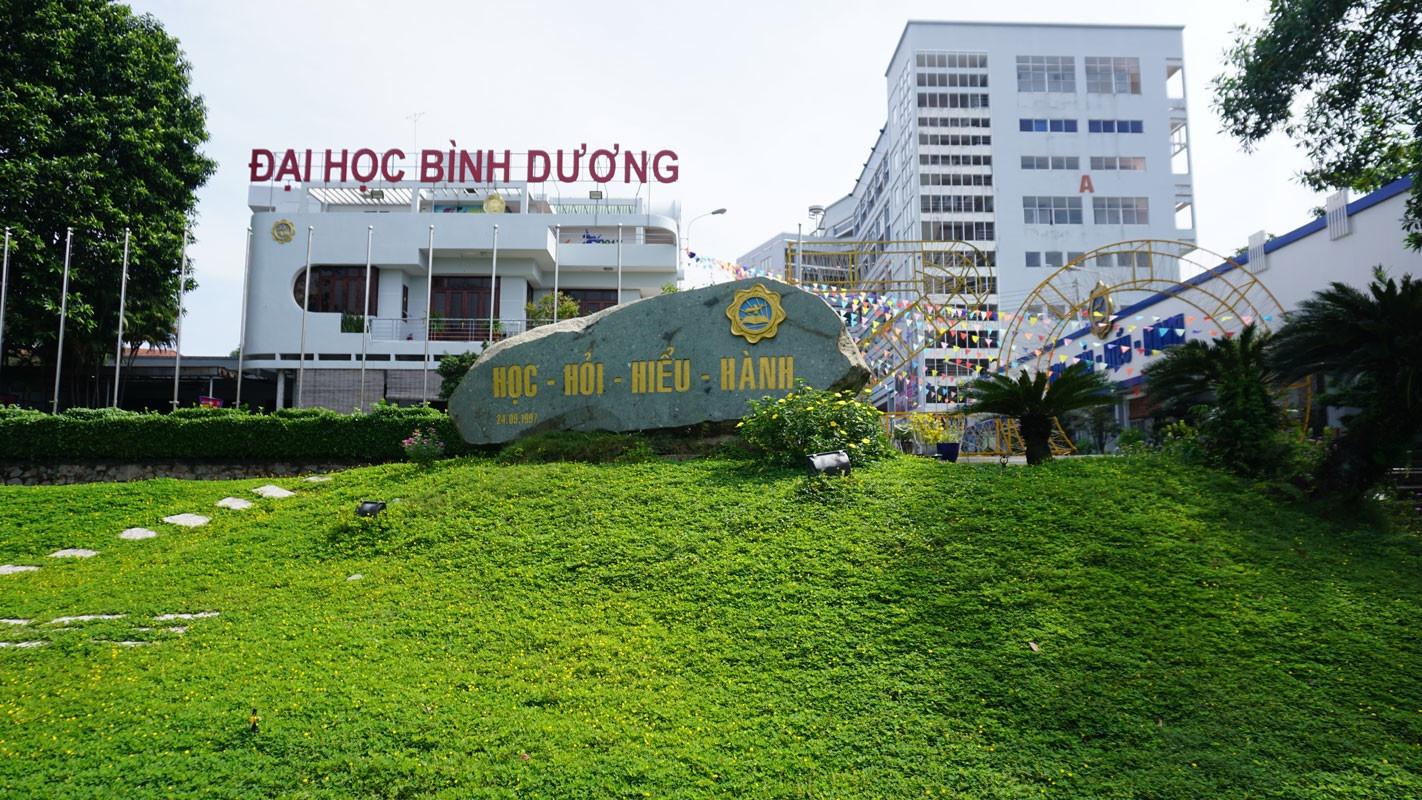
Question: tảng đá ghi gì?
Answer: ghi: học-hỏi-hiểu-hành